Bonnet Carré Spillway

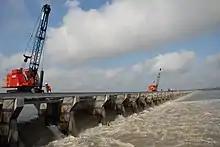
The Bonnet Carré Spillway diverting excess Mississippi River water

The Bonnet Carré Spillway is a flood control operation in the Lower Mississippi Valley. Located in St. Charles Parish, Louisiana, about west of New Orleans, it allows floodwaters from the Mississippi River to flow into Lake Pontchartrain and thence into the Gulf of Mexico. The spillway was constructed between 1929 and 1931, following the Great Mississippi Flood of 1927, and has been designated as a National Historic Civil Engineering Landmark by the American Society of Civil Engineers.